Norman Blumberg Apartments

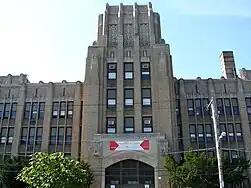
Vaux Jr. High School, 2300 Master Street, closed in 2013

In September 1994, an intake center for drug and alcohol addicts opened its doors inside the Blumberg complex. In 1997, one of the apartment towers was renovated at a cost of $15 million under the leadership of John F. White Jr. Upgrades to the apartment included security infrastructure such as fencing, an iron gate, a bulletproof security booth and electronic key-cards that officials hoped would curtail drug and criminal activity on the property. The PHA also deployed funding it received through several HUD grants in the late 1990s to expand community policing throughout its properties, including at the Blumberg Homes. In spite of renewed investment in the Blumberg Homes, the surrounding area continued to decline. At the time that the renovations under White were completed the Sharswood neighborhood had lost nearly a fourth of its population since 1980, had the 5th highest murder rate in the city and had a 30% vacancy rate. In 2011 a fire broke out in one of the high-rises, displacing 11 families and injuring 6 tenants as well as 10 firefighters. In the aftermath of the fire, tenants complained that fire alarms inside the buildings went off so frequently that they didn't know whether to take them seriously.